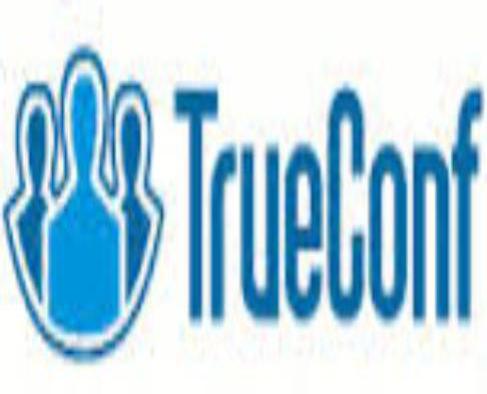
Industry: Others